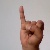
The image shows a hand gesture representing the letter 'I' in Indian Sign Language.